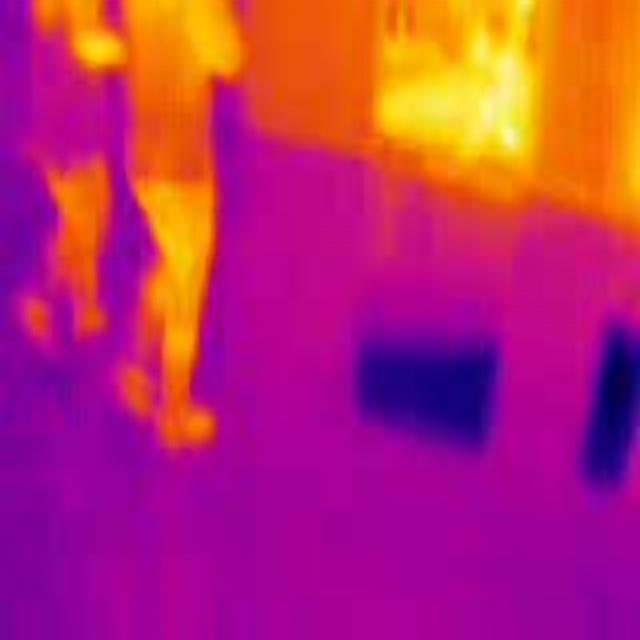
Detected objects:
label: person
label: person